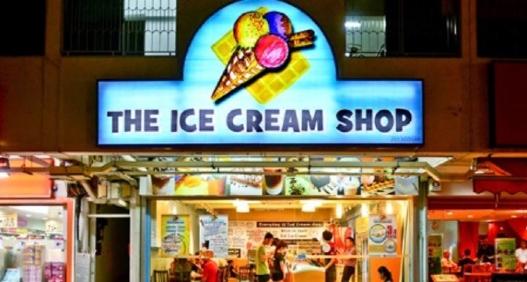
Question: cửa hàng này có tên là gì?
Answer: the ice cream shop